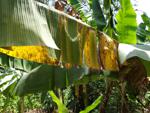
Label: segatoka